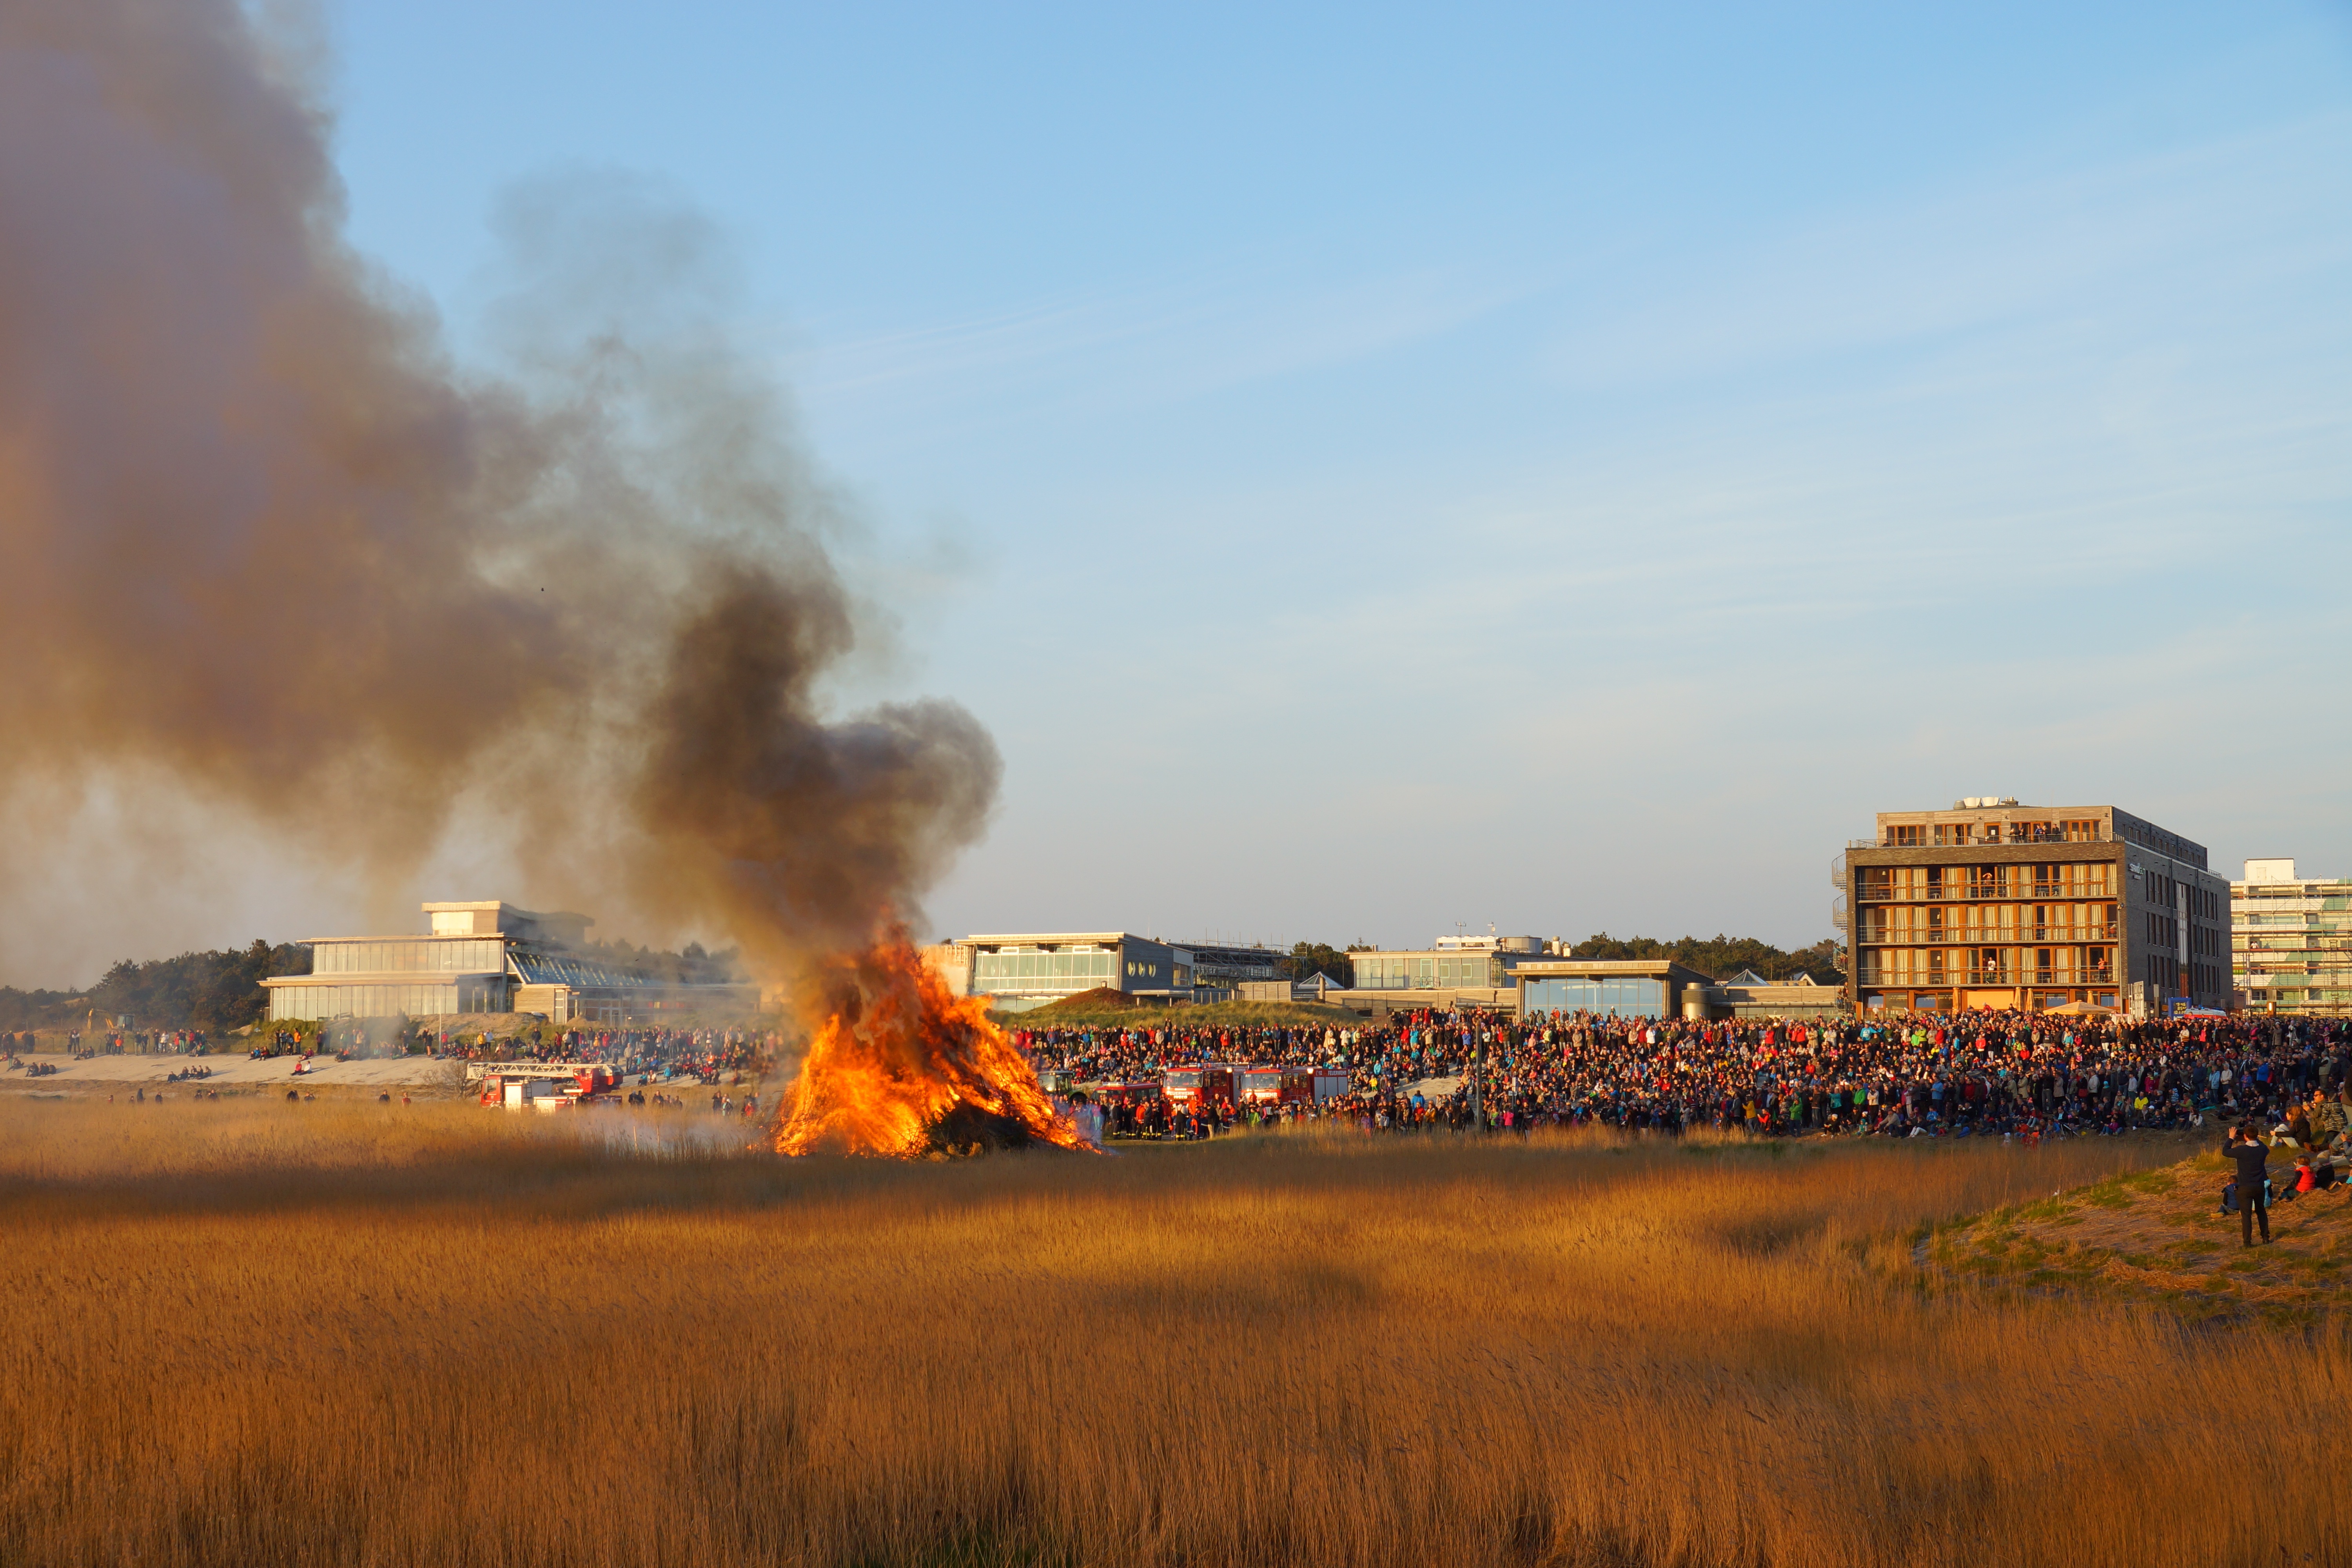
fire, dunes, easter, viewers, easter fire, saint peter ording, atmosphere of earth